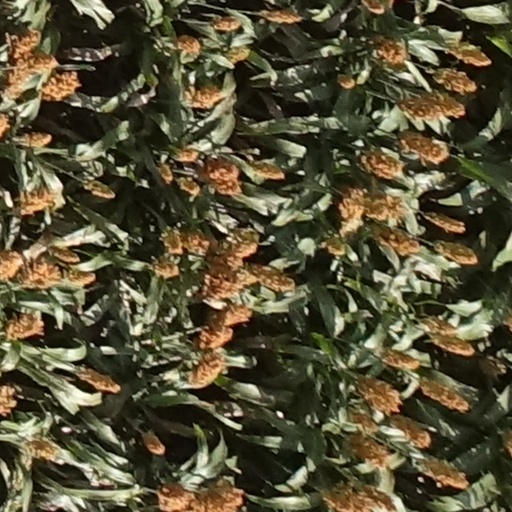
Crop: sorghum